Gillis Neyts

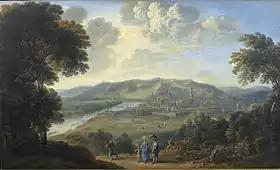
"View of Namur"

It is not clear with whom he trained. Some scholars mention as a possible teacher the Antwerp painter, draftsman and printmaker Lucas van Uden since some of Neyts' landscape paintings reflect van Uden's style. However, there is no evidence for this presumed pupilage. In 1643 he was living in Antwerp where he married Clara de la Porte. The couple had two daughters and a son. In 1647 he was registered in the Guild of Saint Luke in Antwerp as a master painter and engraver. In 1650 he spent some time in Dortrecht. In the year 1653 he may have made a trip to Spain as it is known he made plans to do so.